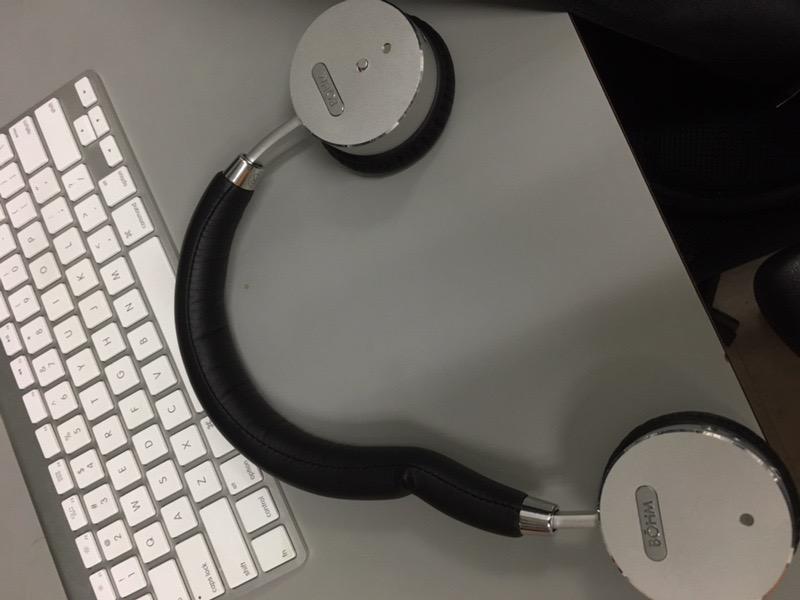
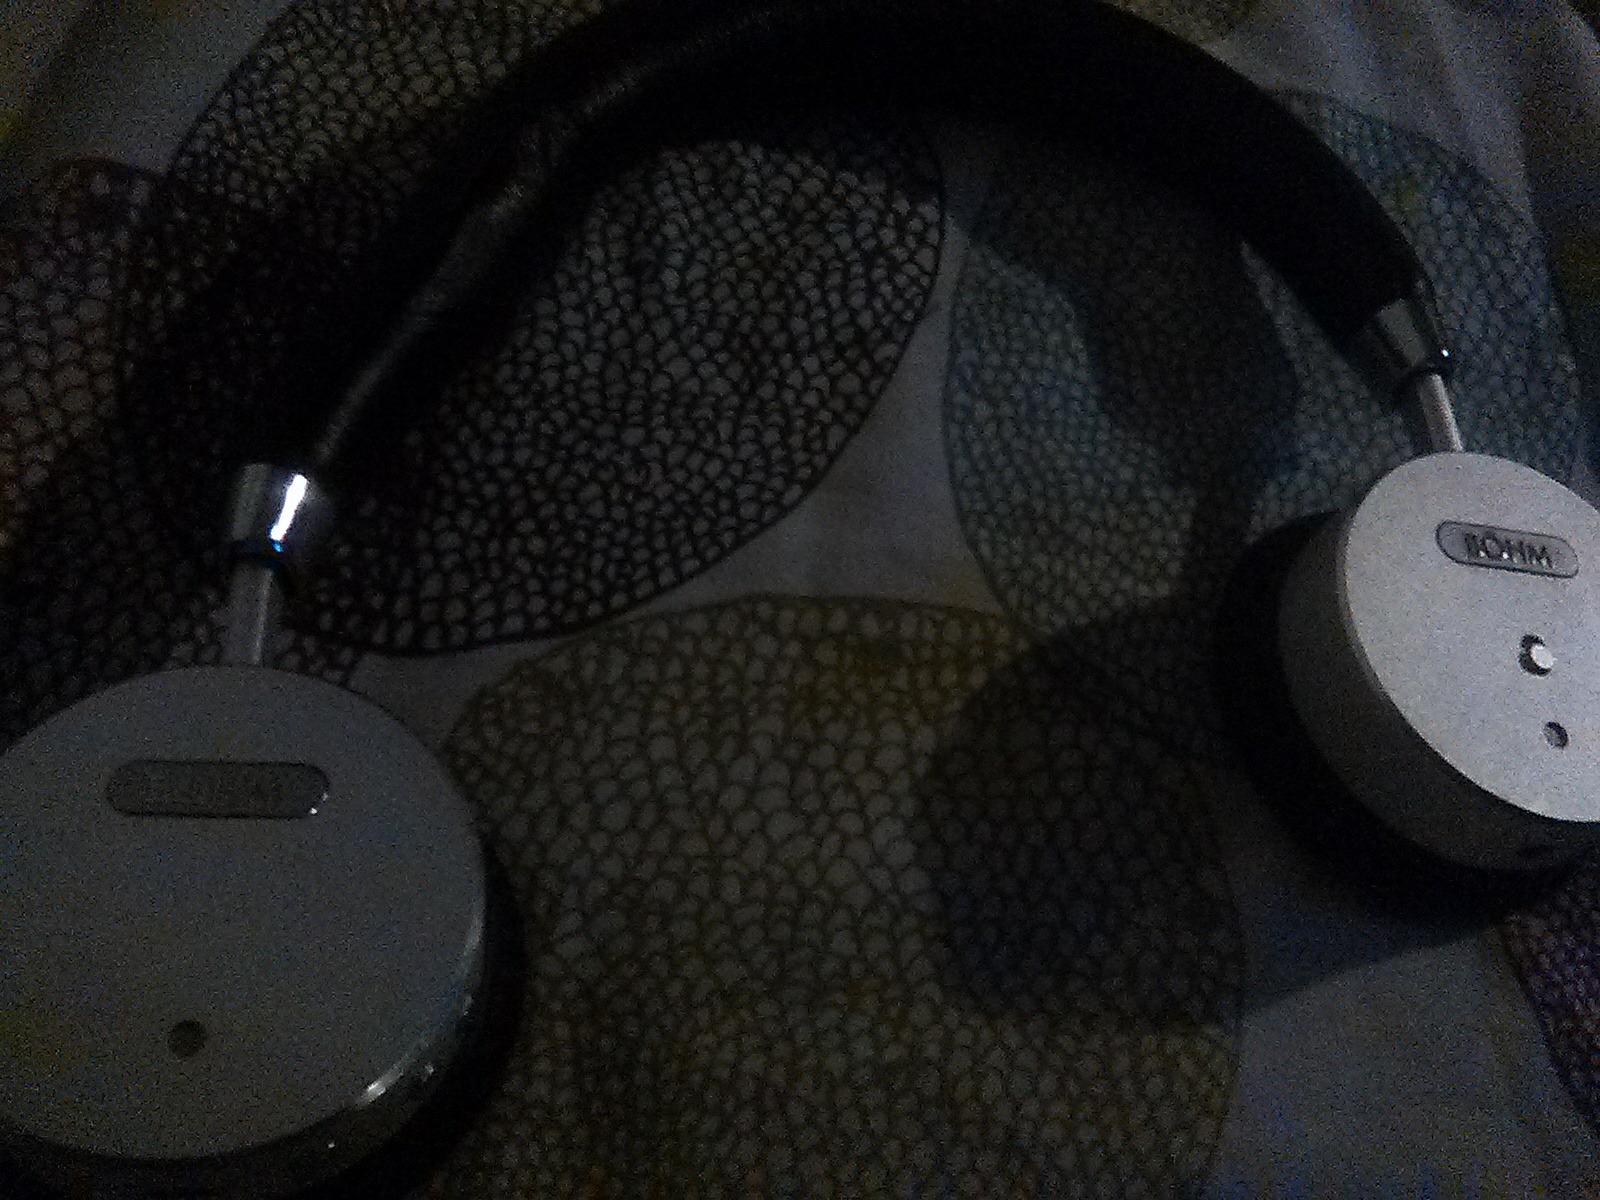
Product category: headphones
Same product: yes